Tarpan

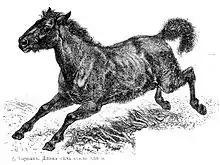
Illustration of a running individual

The human-caused extinction of wild horses in Europe began in Southern Europe, possibly in antiquity. While humans had been hunting wild horses since the Paleolithic, during historic times horse meat was an important source of protein for many cultures. As large herbivores, the range of the tarpan was continuously decreased by the increasing human population of the Eurasian landmass. Wild horses were further targeted because they caused damage to hay stores and often took domestic mares from pastures. Furthermore, interbreeding with wild horses was an economic loss for farmers since the foals of such matings were intractable.